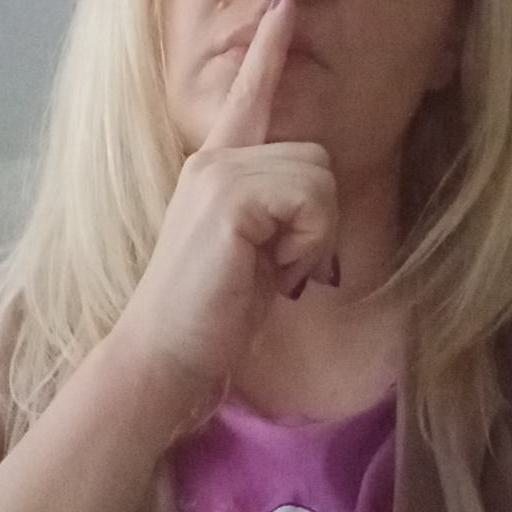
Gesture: mute